Sky position (RA, Dec in degrees): 125.492, 4.297
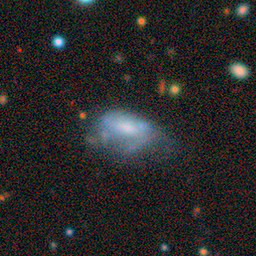
Galaxy morphology: Disturbed Galaxies